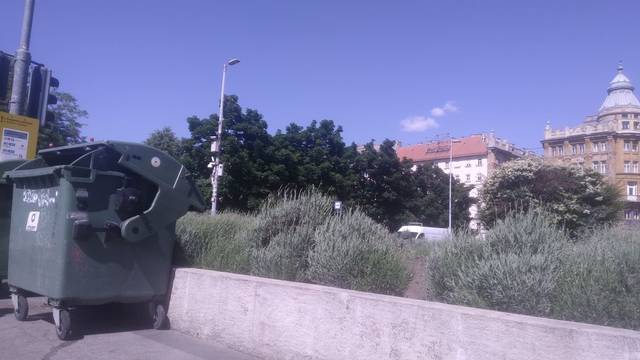
Region: Hungary
Coordinates: 47.498, 19.054